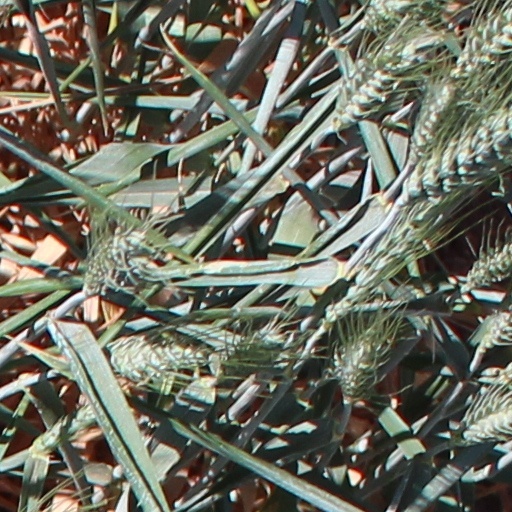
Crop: wheat